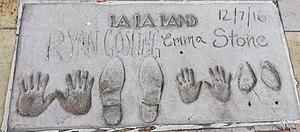
Empreintes des mains et chaussures d'Emma Stone et Ryan Gosling devant le Chinese Theater à Los Angeles.
La La Land, ou Pour l'amour d'Hollywood au Québec, est un film musical américain écrit et réalisé par Damien Chazelle, sorti en 2016.